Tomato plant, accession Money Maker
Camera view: bottom (45 deg); turntable rotation: 30 degrees
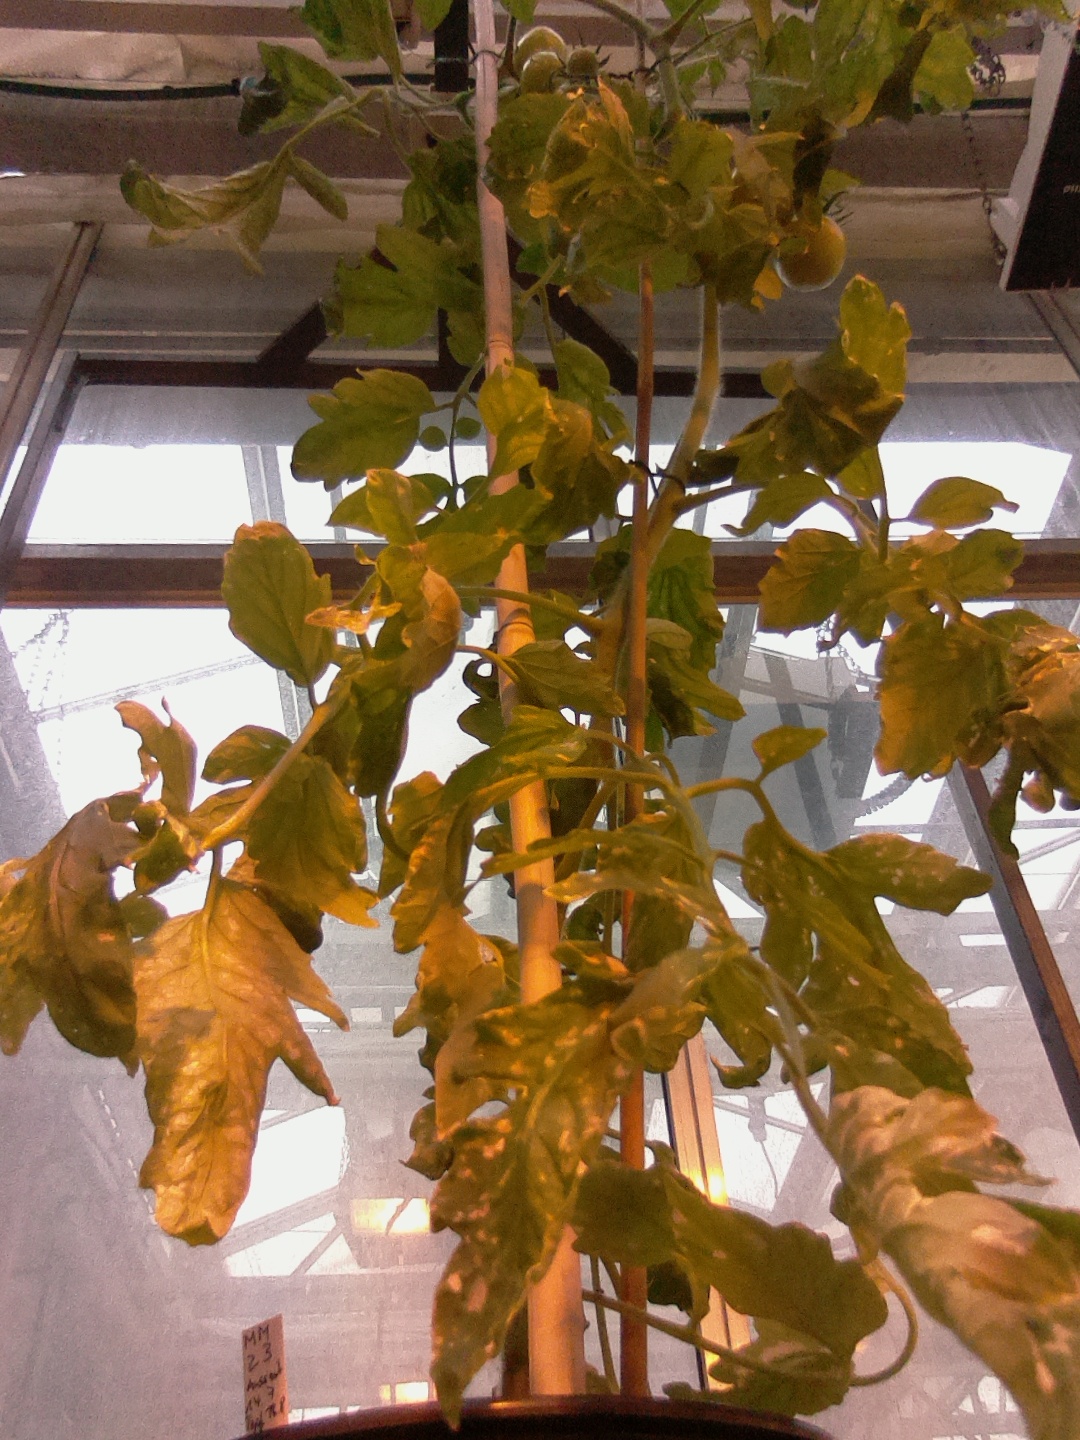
BBCH growth stage 77: 70%-80% of final fruit size